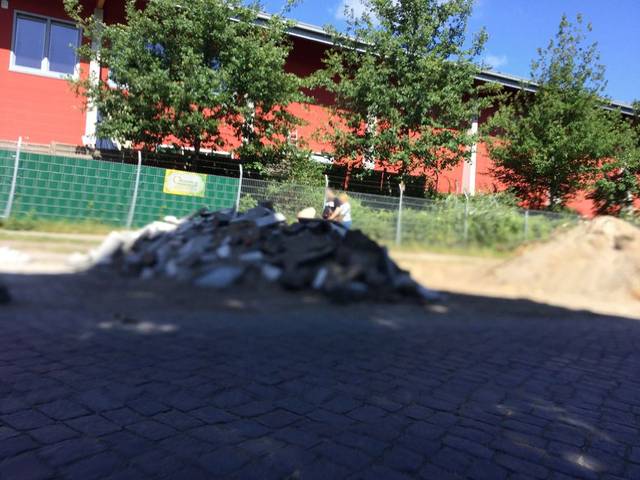
Region: Germany
Coordinates: 53.588, 10.075